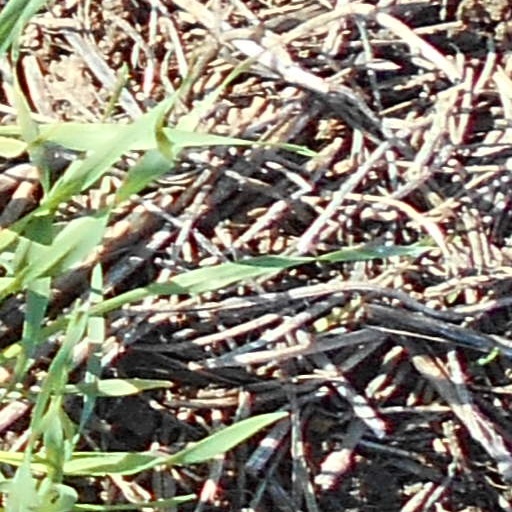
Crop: wheat